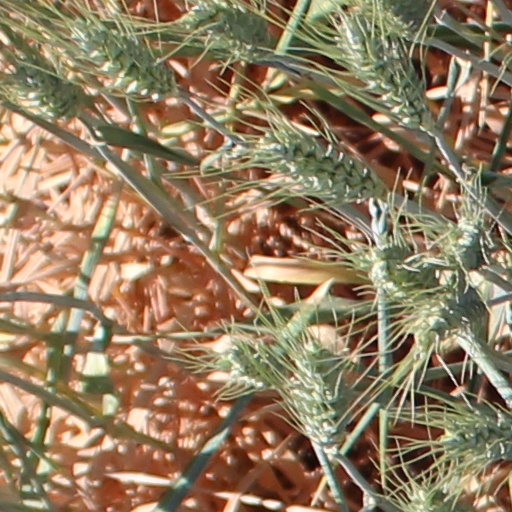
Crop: wheat